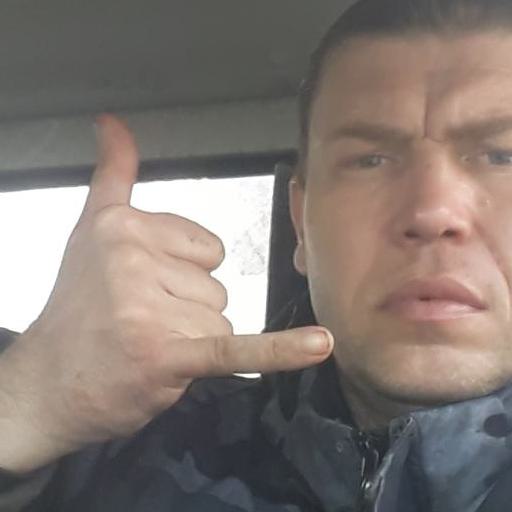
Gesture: call